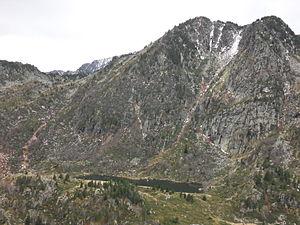
Etang de Larnoum, 1789 m, en Ariège, région Midi-Pyrénées, france
L'étang de Larnoum est un lac de montagne, situé dans le massif des Pyrénées dans le département français de l'Ariège, à 1 789 mètres d’altitude. Il se situe dans la vallée d'Aston, dans le vallon du ruisseau Sirbal, à l'est du pic de Baljésou et au sud du Cap de la Serre des Afumats.